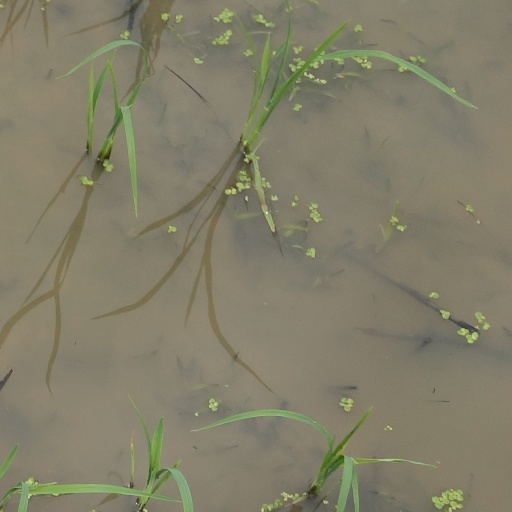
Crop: rice